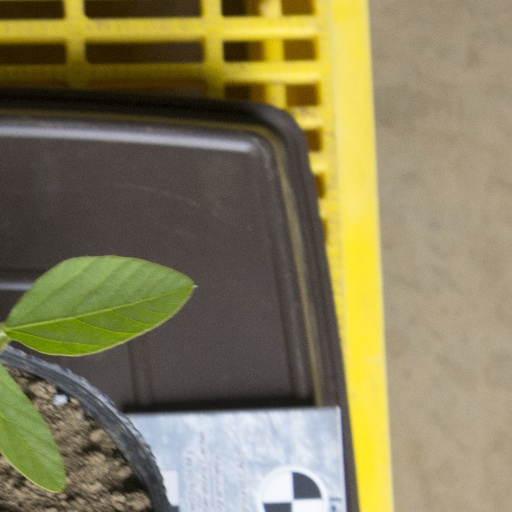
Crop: soybean